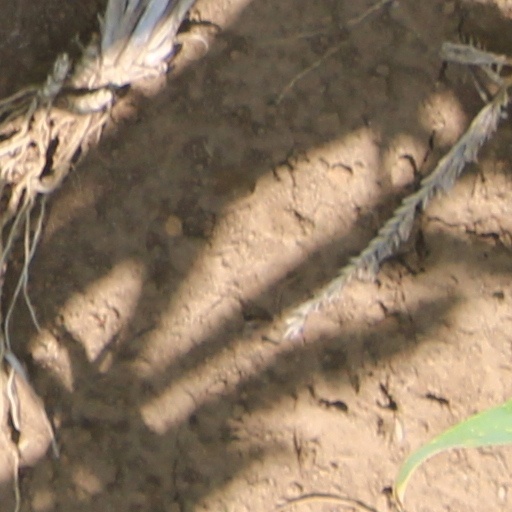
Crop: wheat